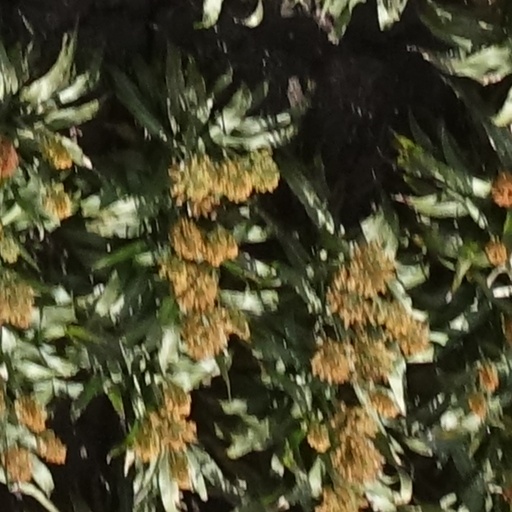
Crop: sorghum